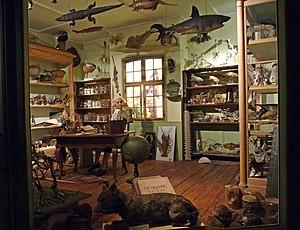
Reconstitution du cabinet du professeur Jean Hermann au Musée zoologique de Strasbourg.
Jean Hermann est un médecin et naturaliste français, né le 31 décembre 1738 à Barr en Alsace et mort le 4 octobre 1800 à Strasbourg.